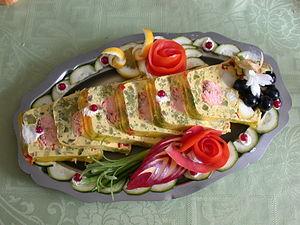
Terrine de saumon au basilic
En cuisine, un pâté est une préparation à base de viande, de poisson ou de légumes, dont les ingrédients qui le composent ont été hachés et épicés. À ne pas confondre avec la terrine qui, elle, est cuite au four.
Le gaillac est un vin français d'appellation d'origine contrôlée du vignoble du Sud-Ouest de la France.